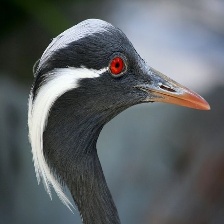
Species: DEMOISELLE CRANE
Scientific name: GRUS VIRGO
ImageNet parent category: crane